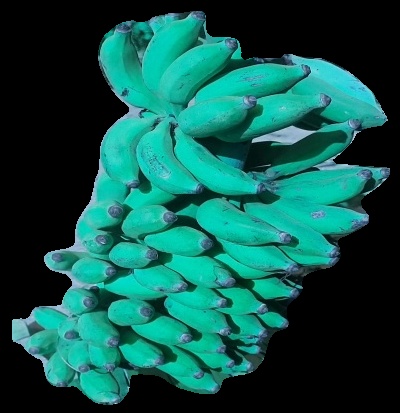
Variety: elakki-bale
Grade: grade3